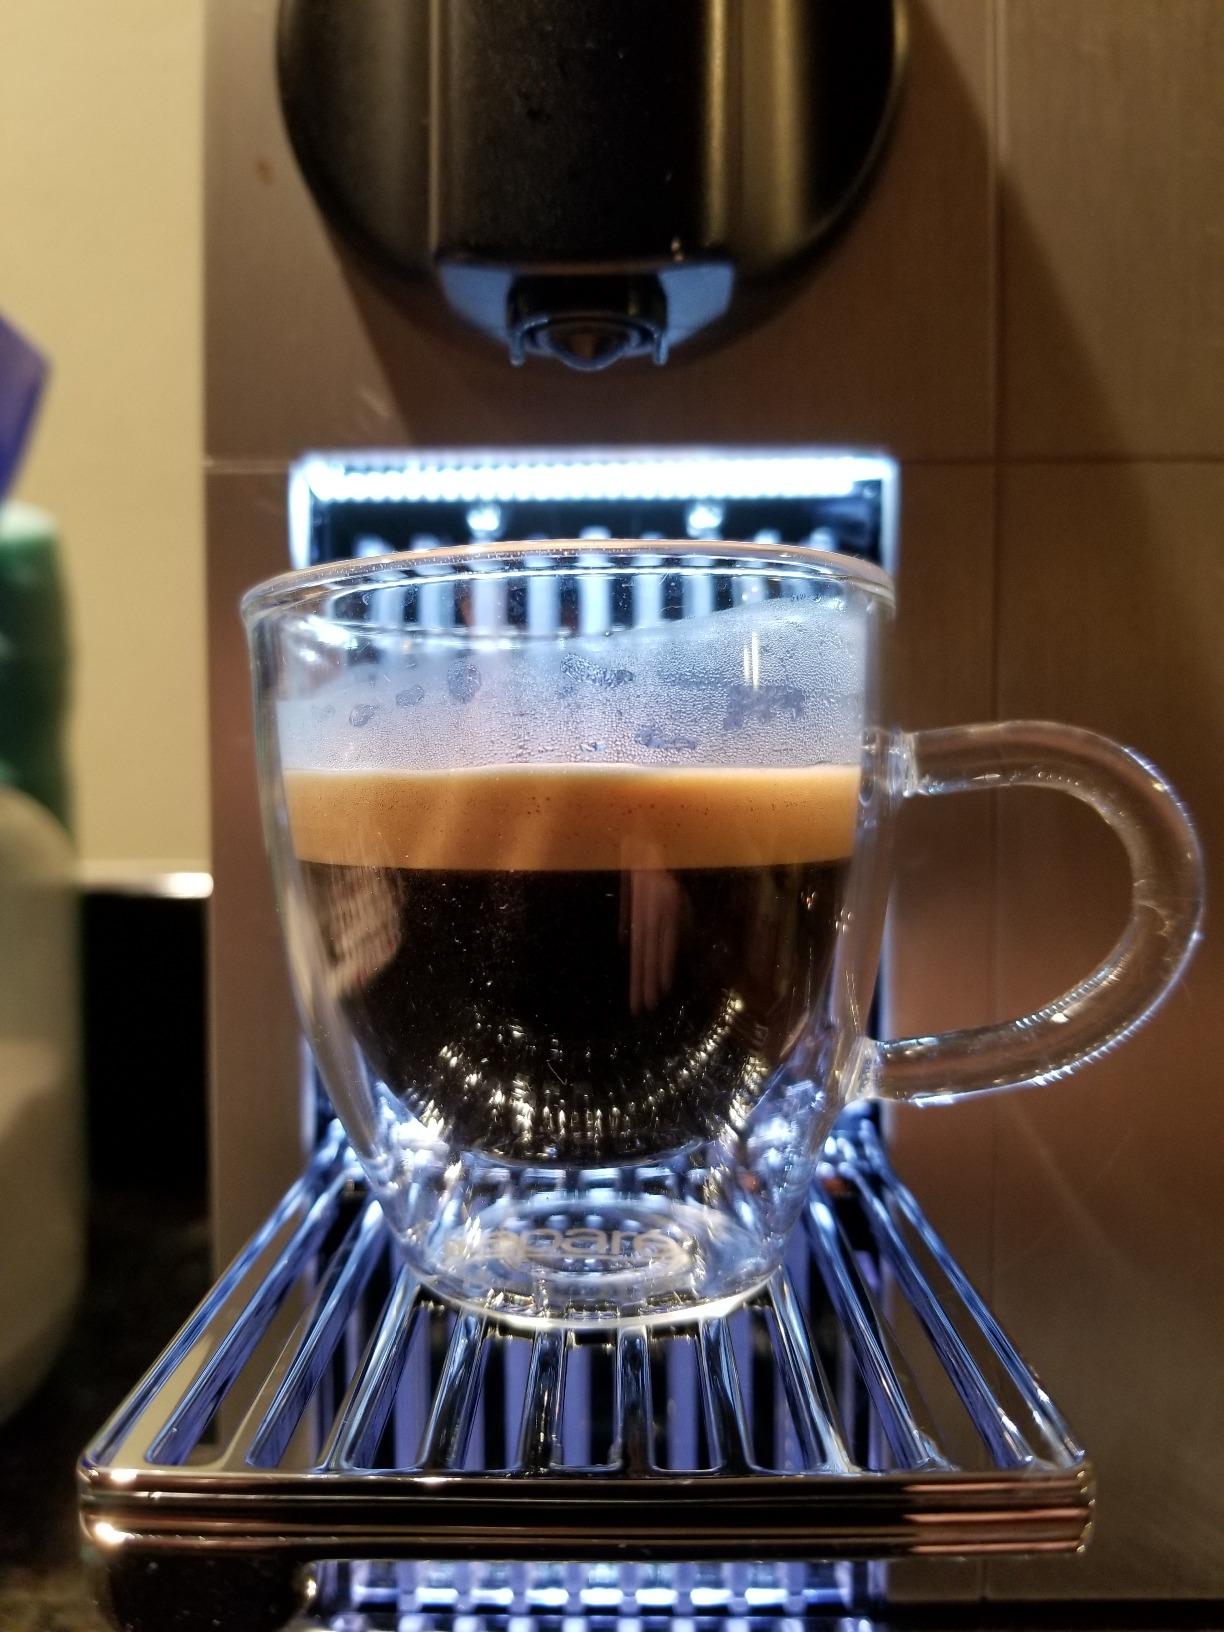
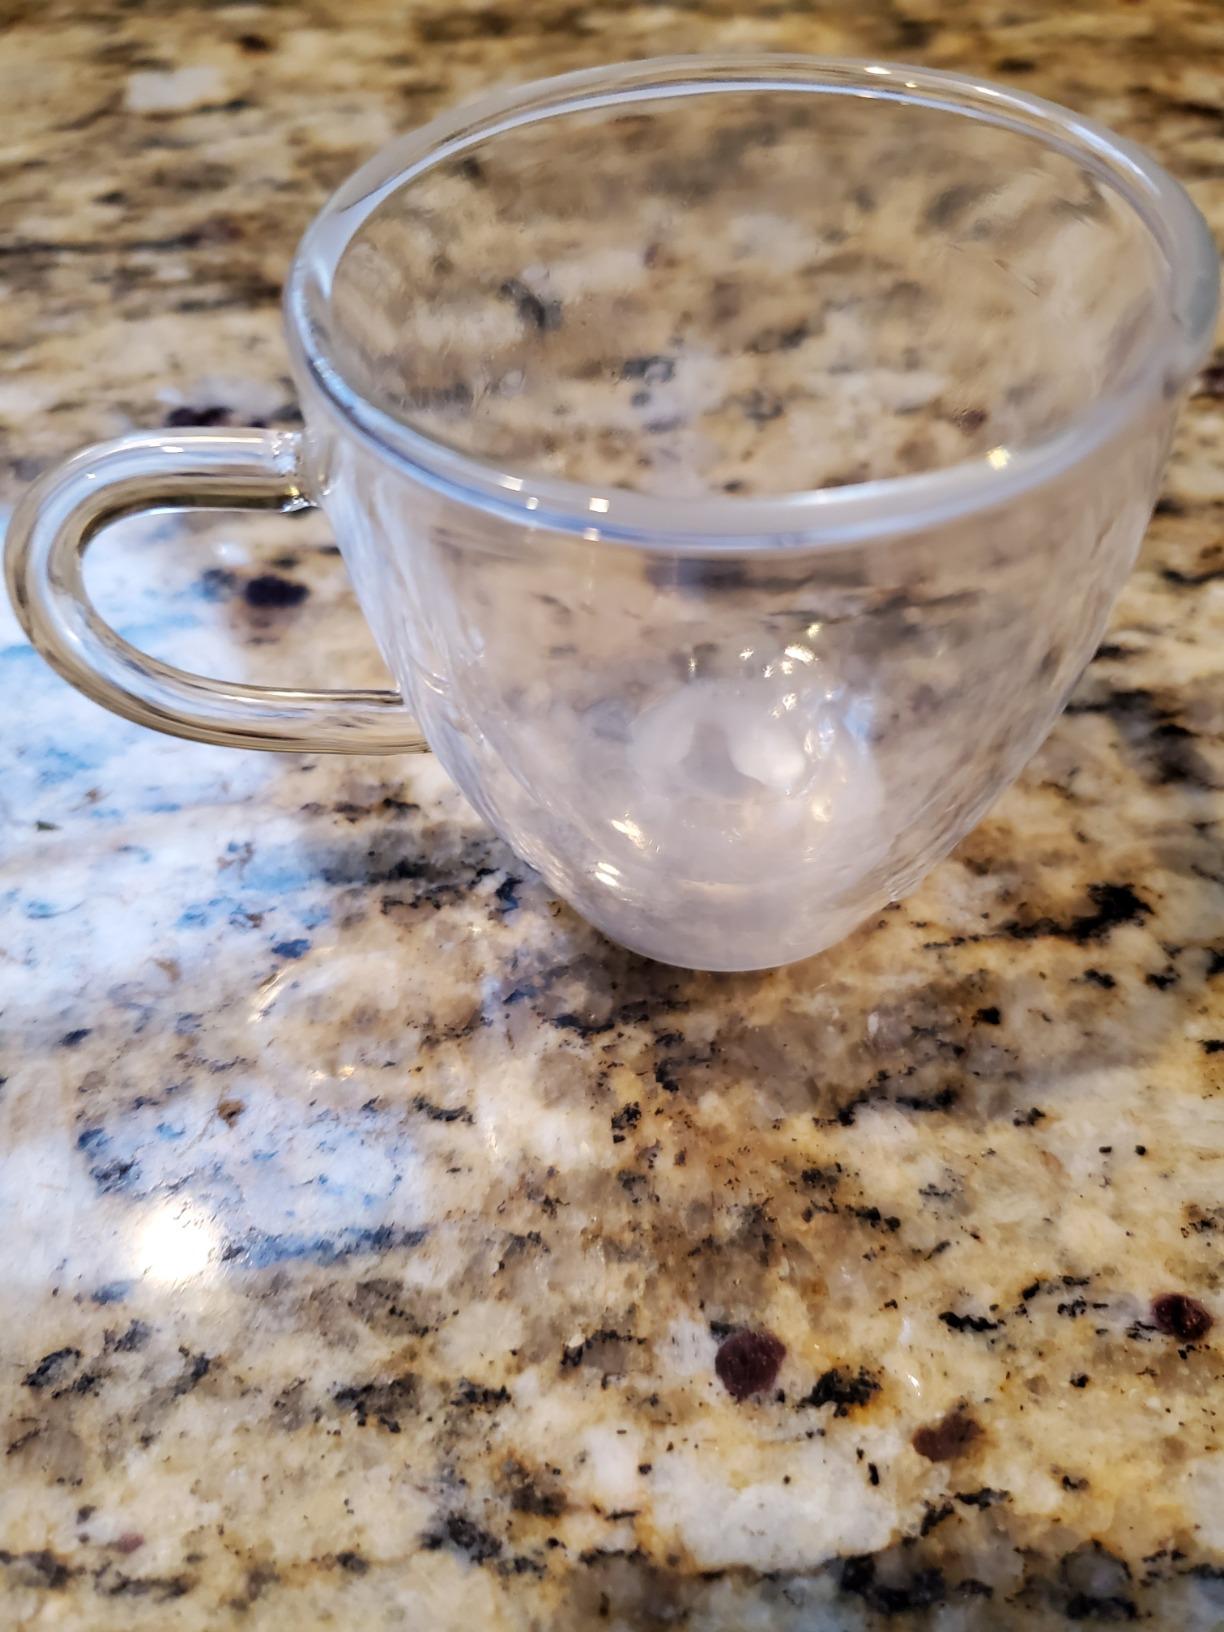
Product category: items_mug
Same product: yes